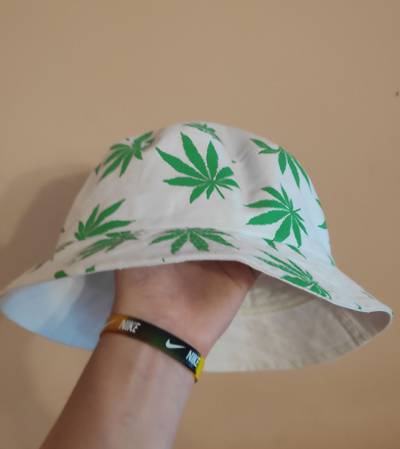
Waste category: clothes